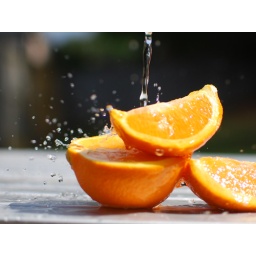
Playing with some water and fruit in my backyard.